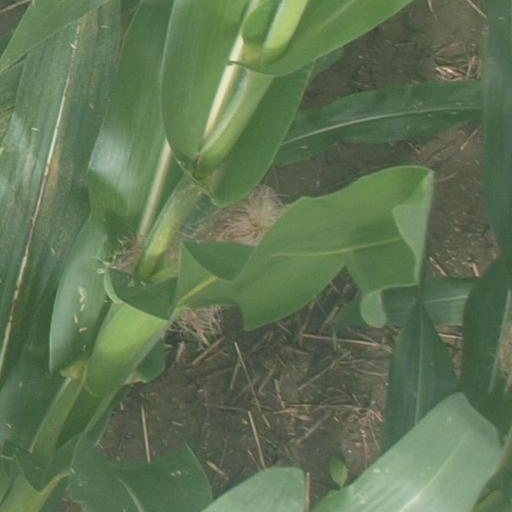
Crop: maize; corn